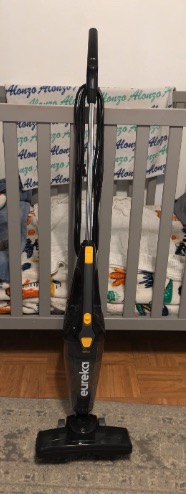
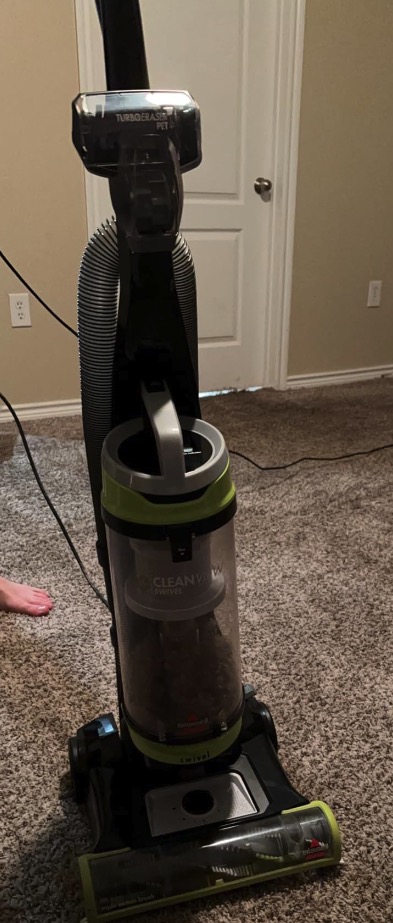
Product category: items_vacuum
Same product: no